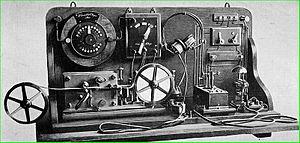
Emetteur-receveur de télégraphes conçu par le physicien français Auguste Jean-Baptiste Tauleigne (1870-1926). A droite, le relai avec lequel on tape le message. Au centre, les écouteurs. A gauche, la partie enregistreuse de l'appareil
Auguste Jean-Baptiste Tauleigne, plus connu sous le nom d'abbé Tauleigne, est un physicien français du début du XXᵉ siècle. Il a travaillé dans les domaines de l'optique, l'acoustique, l'électricité, l'électro-chimie, la photographie et la radiographie.